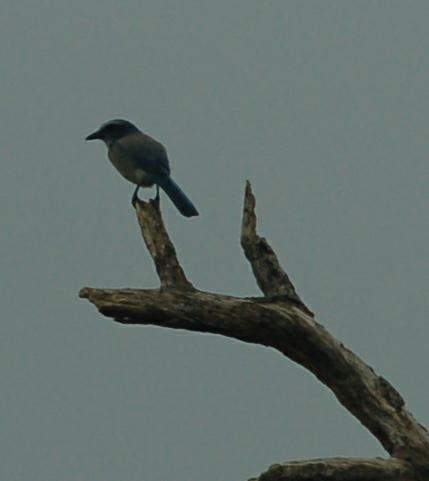
A photo of a florida jay